Pastor Maldonado

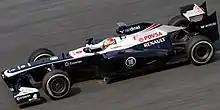
Maldonado during practice at the 2013 Malaysian Grand Prix

Williams' form took a turn for the worse in Korea and Maldonado finished in 14th place after qualifying 15th. He once again managed to get into Q3 in India, but a mistake on his final attempt left him 9th on the grid. His race was disappointing as he got his tyre punctured by Kobayashi after having passed the Sauber driver. He eventually finished 16th. Maldonado returned to the sharp end of the grid in Abu Dhabi where he qualified fourth, which became third as Vettel was excluded from qualifying due to having insufficient fuel in his car. He kept third place at the start and was running at the same pace as cars around him until his KERS unit failed after the first safety car period of the race. Without KERS his car lost pace and he fell back to eventually finish fifth. Maldonado finished the season with a ninth place from ninth on the grid in the USA and a DNF after a second lap crash from sixteenth from the grid after a ten place penalty for a third reprimand after missing a weighbridge check in Brazil, as he finished fifteenth in the Championship on 45 points, the lowest Championship standing for a driver who won a race during an F1 season. Maldonado also received 14 penalties throughout the season, five ahead of Sergio Pérez and Michael Schumacher, Maldonado's grid penalties for both driving offences and gearbox changes totaled to 38 grid places, 1.8 per race.